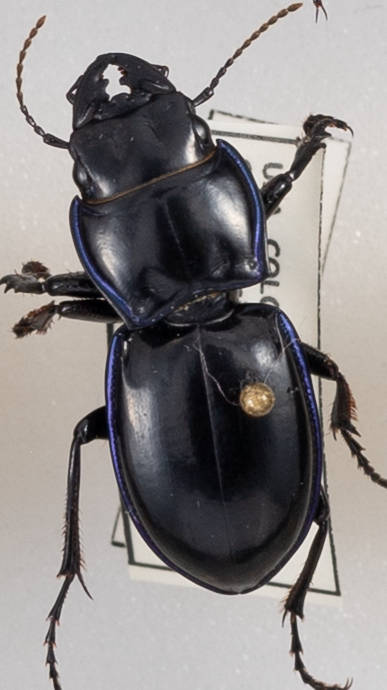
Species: Pasimachus elongatus
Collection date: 2023-07-05
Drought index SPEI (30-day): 2.09
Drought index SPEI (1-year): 0.646
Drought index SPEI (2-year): -0.988